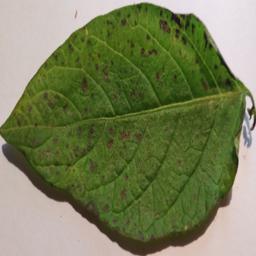
Etiqueta: Tizon_Temprano